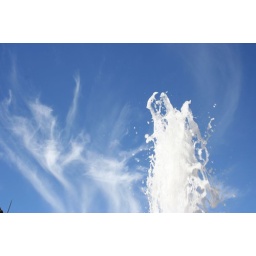
water in the sky